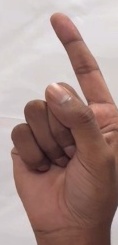
ASL sign: Z